Josh Mason

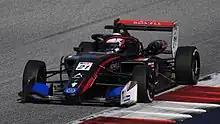
Mason at the Red Bull Ring in 2022

Joshua Mason Akinwunmi (born 19 March 2002) is a British racing driver who last raced in Indy NXT with Abel Motorsports. He is a race winner in Formula Regional Oceania, as well as both the Euroformula Open and BRDC British F3 Championships. He also completed a partial season of FIA Formula 2 with PHM Racing in 2023.